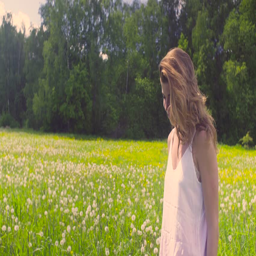
rear view of young woman running on the meadow